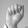
ASL letter: A